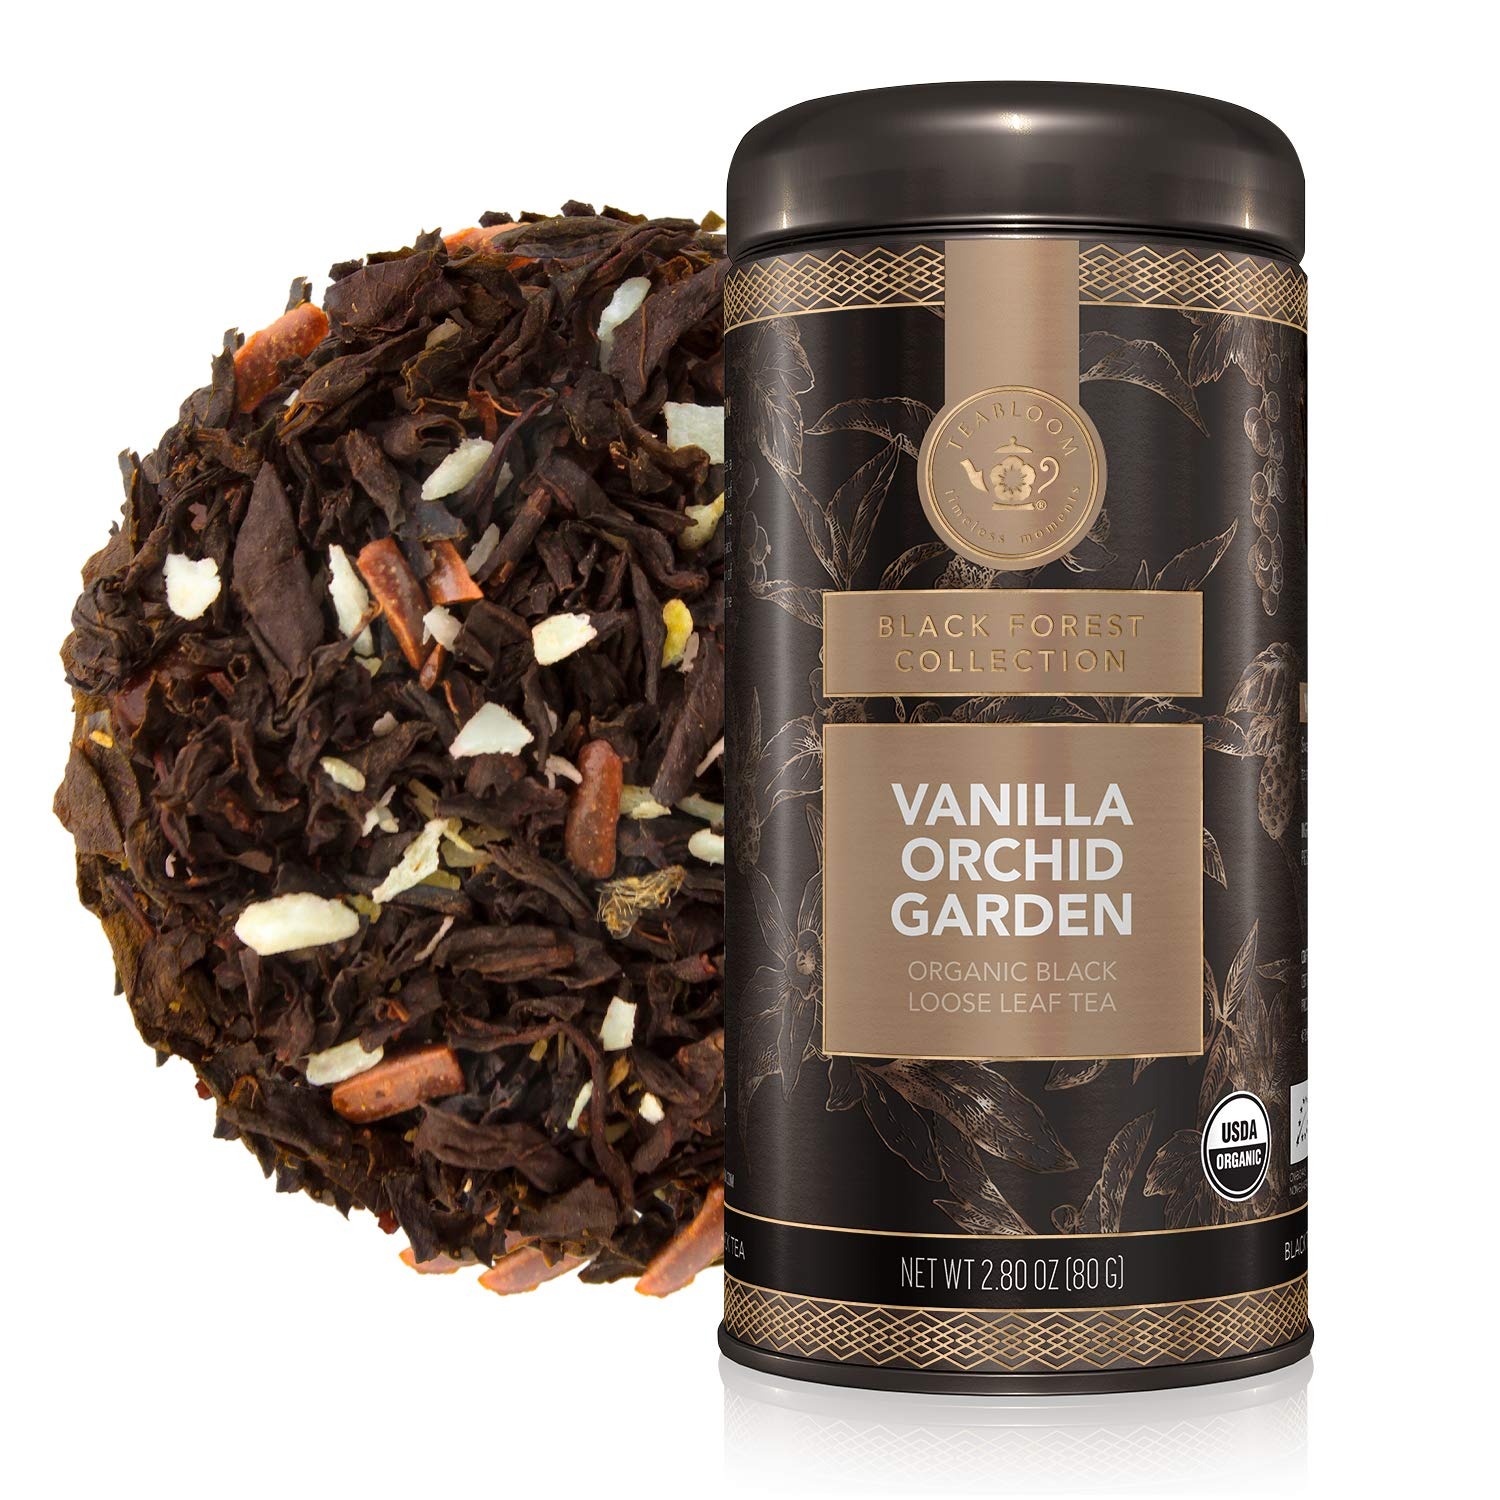
Item Name: Teabloom Organic Black Tea, Vanilla Orchid Garden Loose Leaf Tea, USDA Certified Organic and Kosher Certified, 2.80 Ounce Canister Makes 35-50 Cups
Bullet Point 1: CERTIFIED ORGANIC BLACK TEA. Teabloom’s Vanilla Orchid Garden is crafted with only the finest quality and freshest tea leaves and pure natural ingredients. USDA Certified Organic and Certified Kosher.
Bullet Point 2: ESCAPE TO THE TROPICS with this exotic, sweet blend of medium-bodied organic black tea, fined vanilla from Madagascar and generous flakes of succulent coconut. Brews a lovely dark gold in the cup.
Bullet Point 3: AN IDEAL ANYTIME TEA. This moderately caffeinated, luxurious blend is perfect for after dinner or anytime you want a sweet, unusual escape. Delicious with or without milk and honey or sugar.
Bullet Point 4: A HANDCRAFTED LUXURY TEA. Sourced from one of the world’s premier tea-growing regions, Vanilla Orchid Garden Loose Leaf Tea is artisan-made to exacting standards in limited-quantity batches for an authentic and memorable tea drinking experience.
Bullet Point 5: BEAUTIFULLY PACKAGED AND PERFECT FOR GIFT-GIVING. At Teabloom, we strive to deliver a total sensory experience that begins with our beautifully-designed container. Locks in freshness and is reusable and recyclable. Makes a lovely gift for all the tea lovers on your list.
Product Description: At TEABLOOM we source our teas and botanicals from the world’s tier-1 gardens. The fuller the leaves, the more robust and complex the palate. Whether from a single-estate or a combination, we carefully source to curate blends that are the very best expression of terroir. We bring the finest teas, flowers and herbs to our blending center, and meticulously cup out each ingredient, searching for the ultimate palate and nuanced complexity.
Value: 2.8
Unit: Ounce

Price: 16.95